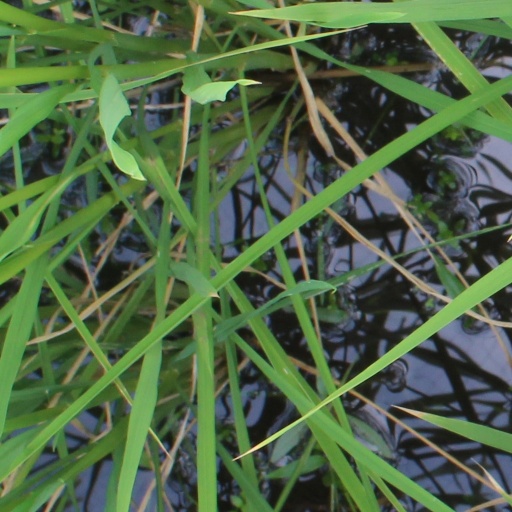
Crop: rice